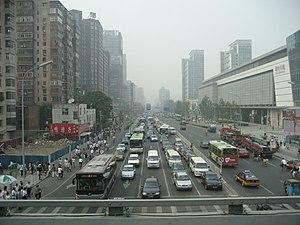
Une grande partie des systèmes de transport en Chine a été construite depuis la création de la République populaire en 1949 et surtout depuis le début des années 1980. Le rail, qui est le principal mode de transport du pays, avant 1950, il n'y avait que 21 800 km de lignes ferroviaires. En 2009, le réseau de chemin de fer a depuis été étendu à 86 000 km. Le transport aérien a également connu une forte croissance depuis la fin des années 1990. À la même époque, le gouvernement a étendu le réseau autoroutier, pour qu'il fasse, en 2009, plus de 65 000 km. La Chine a ainsi le deuxième plus grand réseau autoroutier du monde, après les États-Unis.